Eudonia aspidota

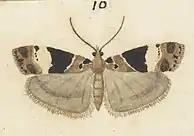

The wingspan is 22–26 mm. The forewings are light ochreous, sometimes mixed with reddish-ochreous. There is a black white-margined triangular spot on the costa. The hindwings are pale grey with a darker grey post medial and hind marginal line.